Beacon Hill Formation

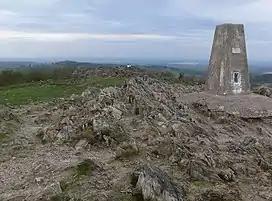
Beacon Hill, which gave the name to the formation, which itself can be found here.

The Beacon Hill Formation is a geologic formation in Leicestershire, and lies within the wider Beacon Hill area. It preserves fossils dating back to the Lower Ediacaran period.